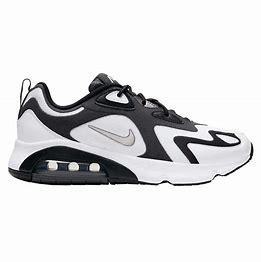
Brand: Nike
Model: Air Max 200